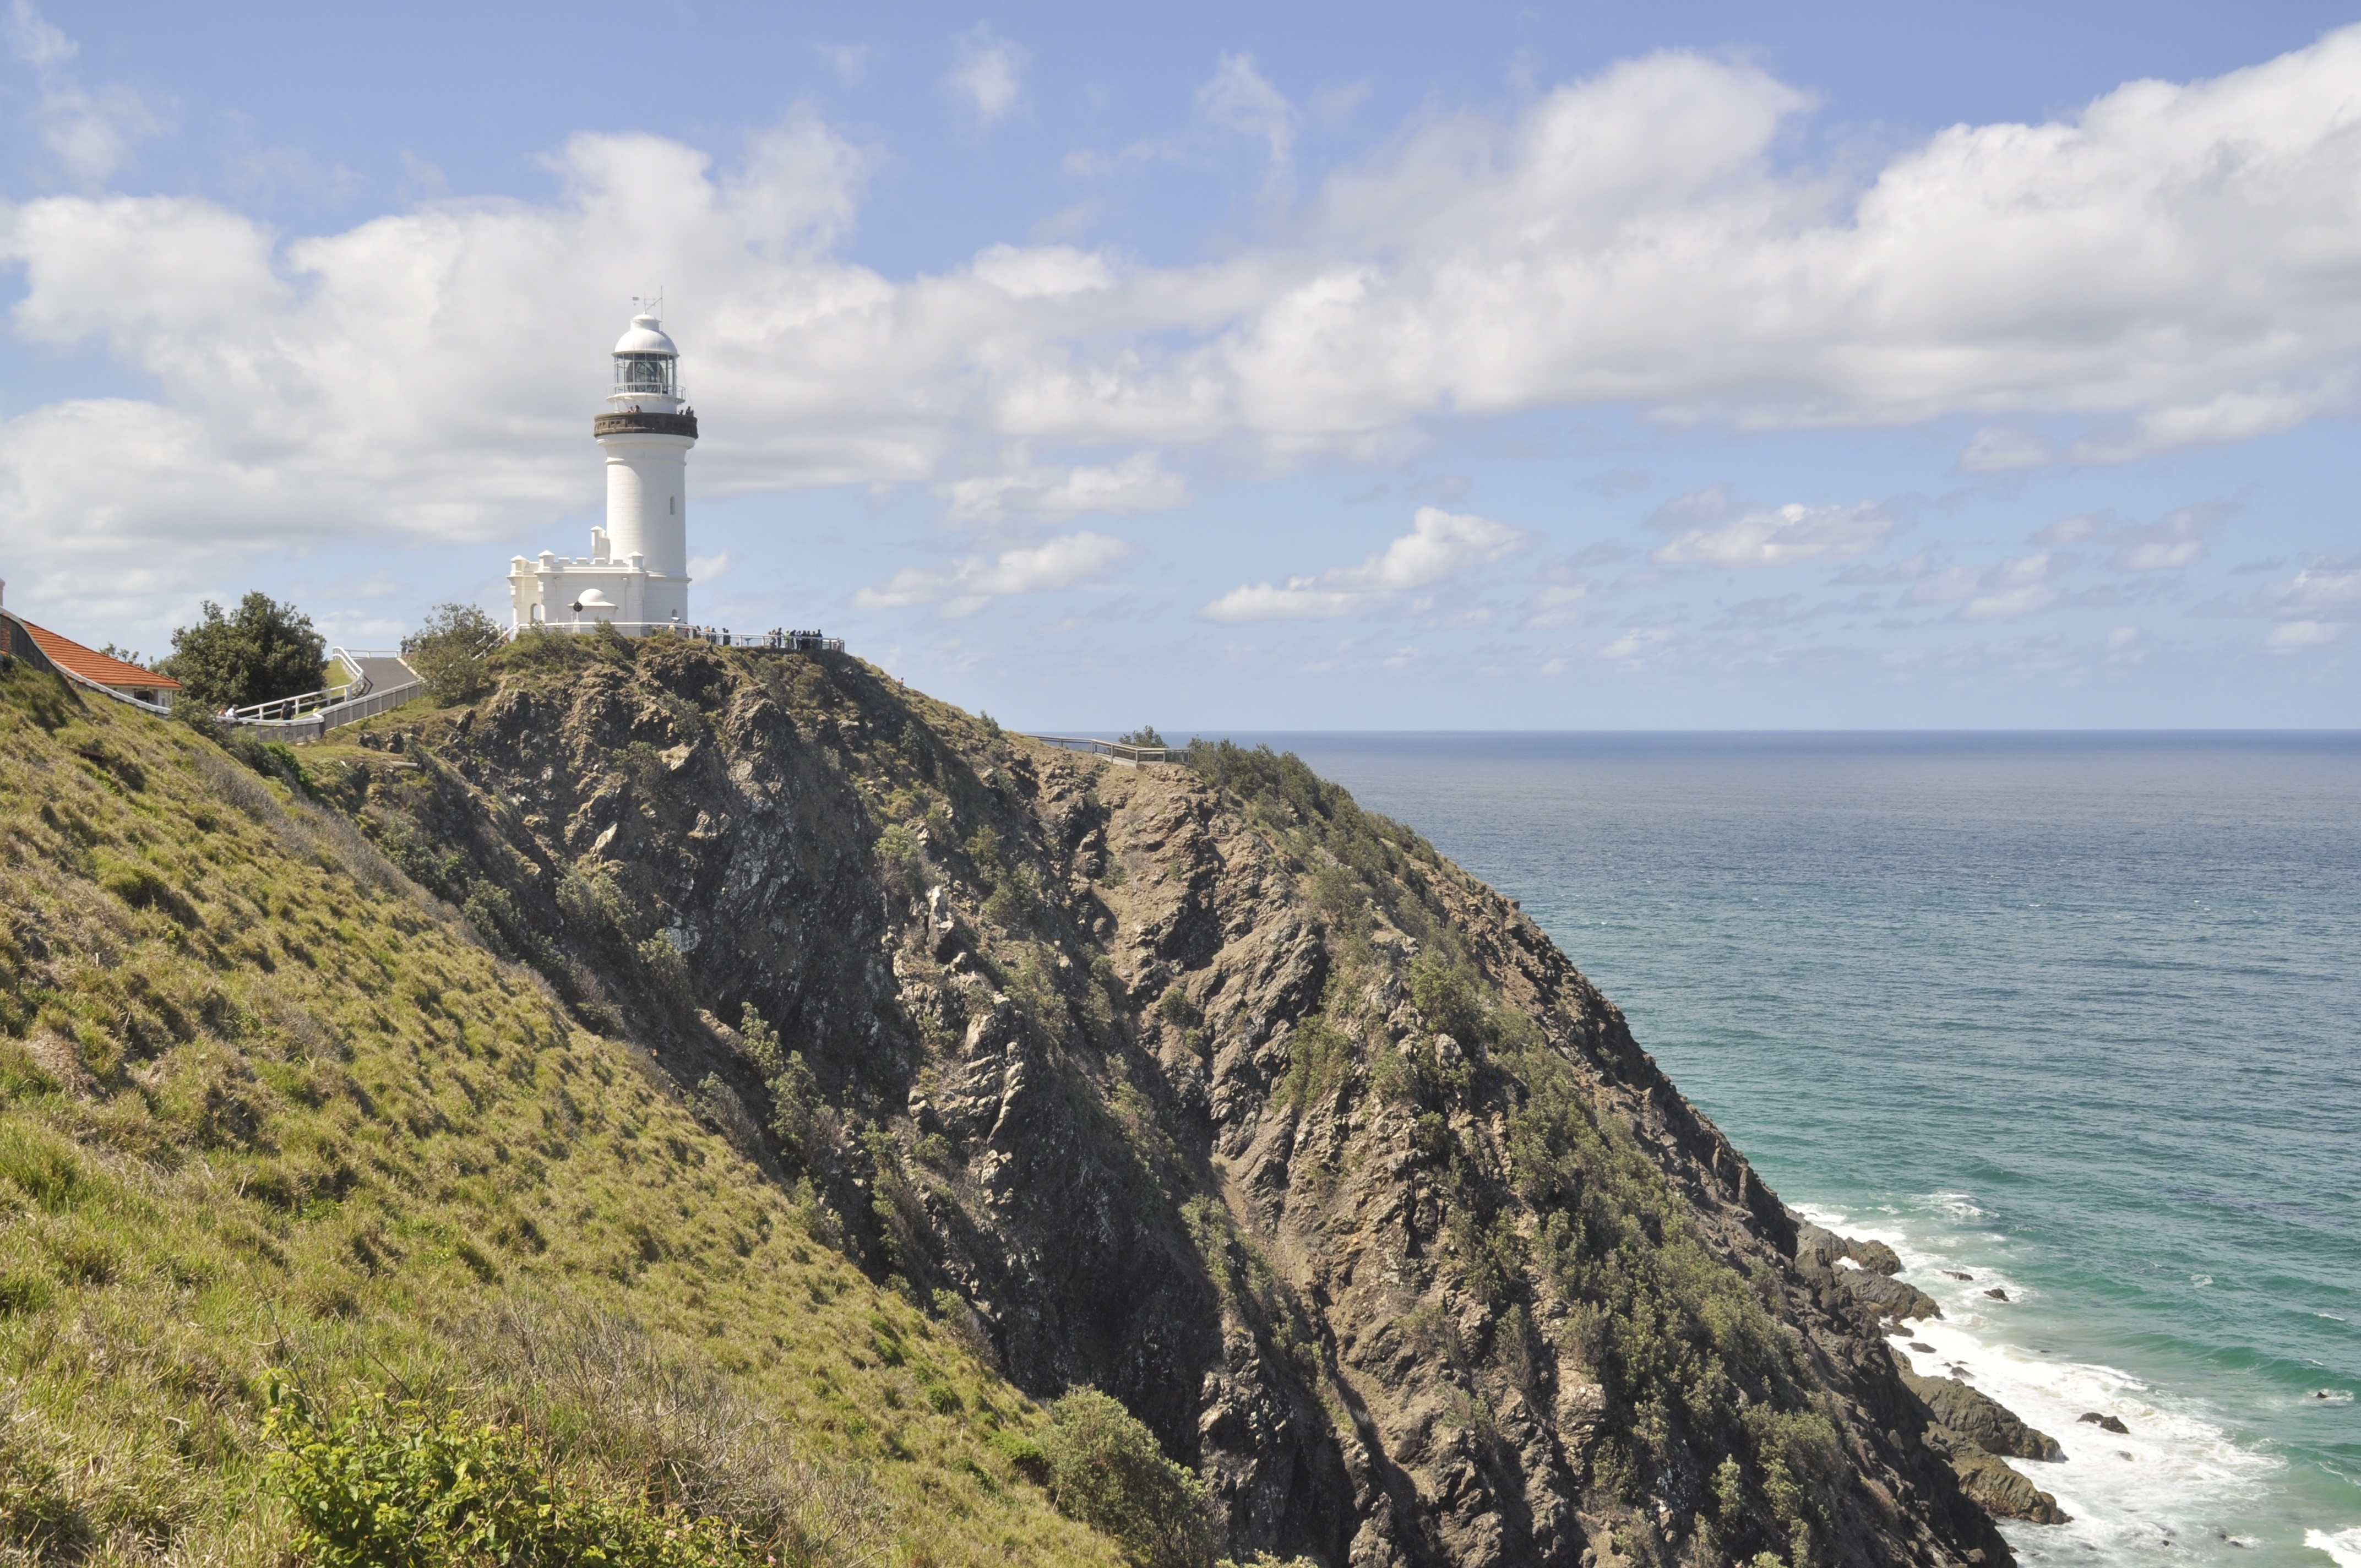
sea, coast, ocean, lighthouse, shore, cliff, cove, tower, terrain, australia, booked, cape, landform, byron bay